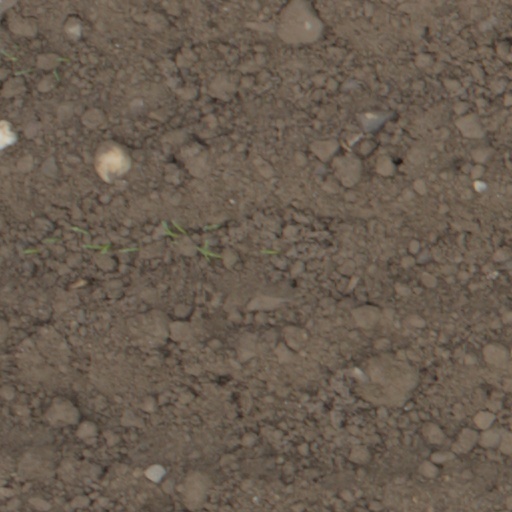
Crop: wheat